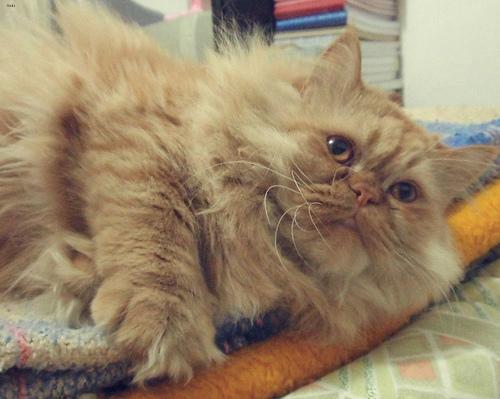
Persian